The Amazing Race 3 (Latin American season)

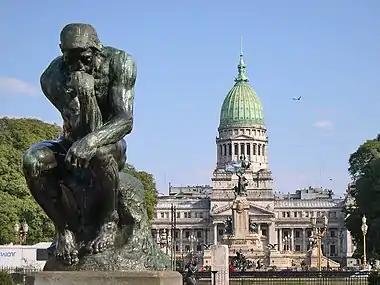
The season's first U-Turn was located at the Congressional Plaza.

This leg's Detour was a choice between "Cama Elástica" (Trampoline) or "Palos Chinos" (Chinese Sticks). In "Cama Elástica", one of the team members had to jump in the trampoline to reach their next clue, which was hanging from the roof. In "Palos Chinos", one of the team members had to climb a pole and get their next clue, which was at the top of the pole.